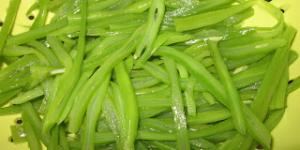
ensalada con semillas y judias